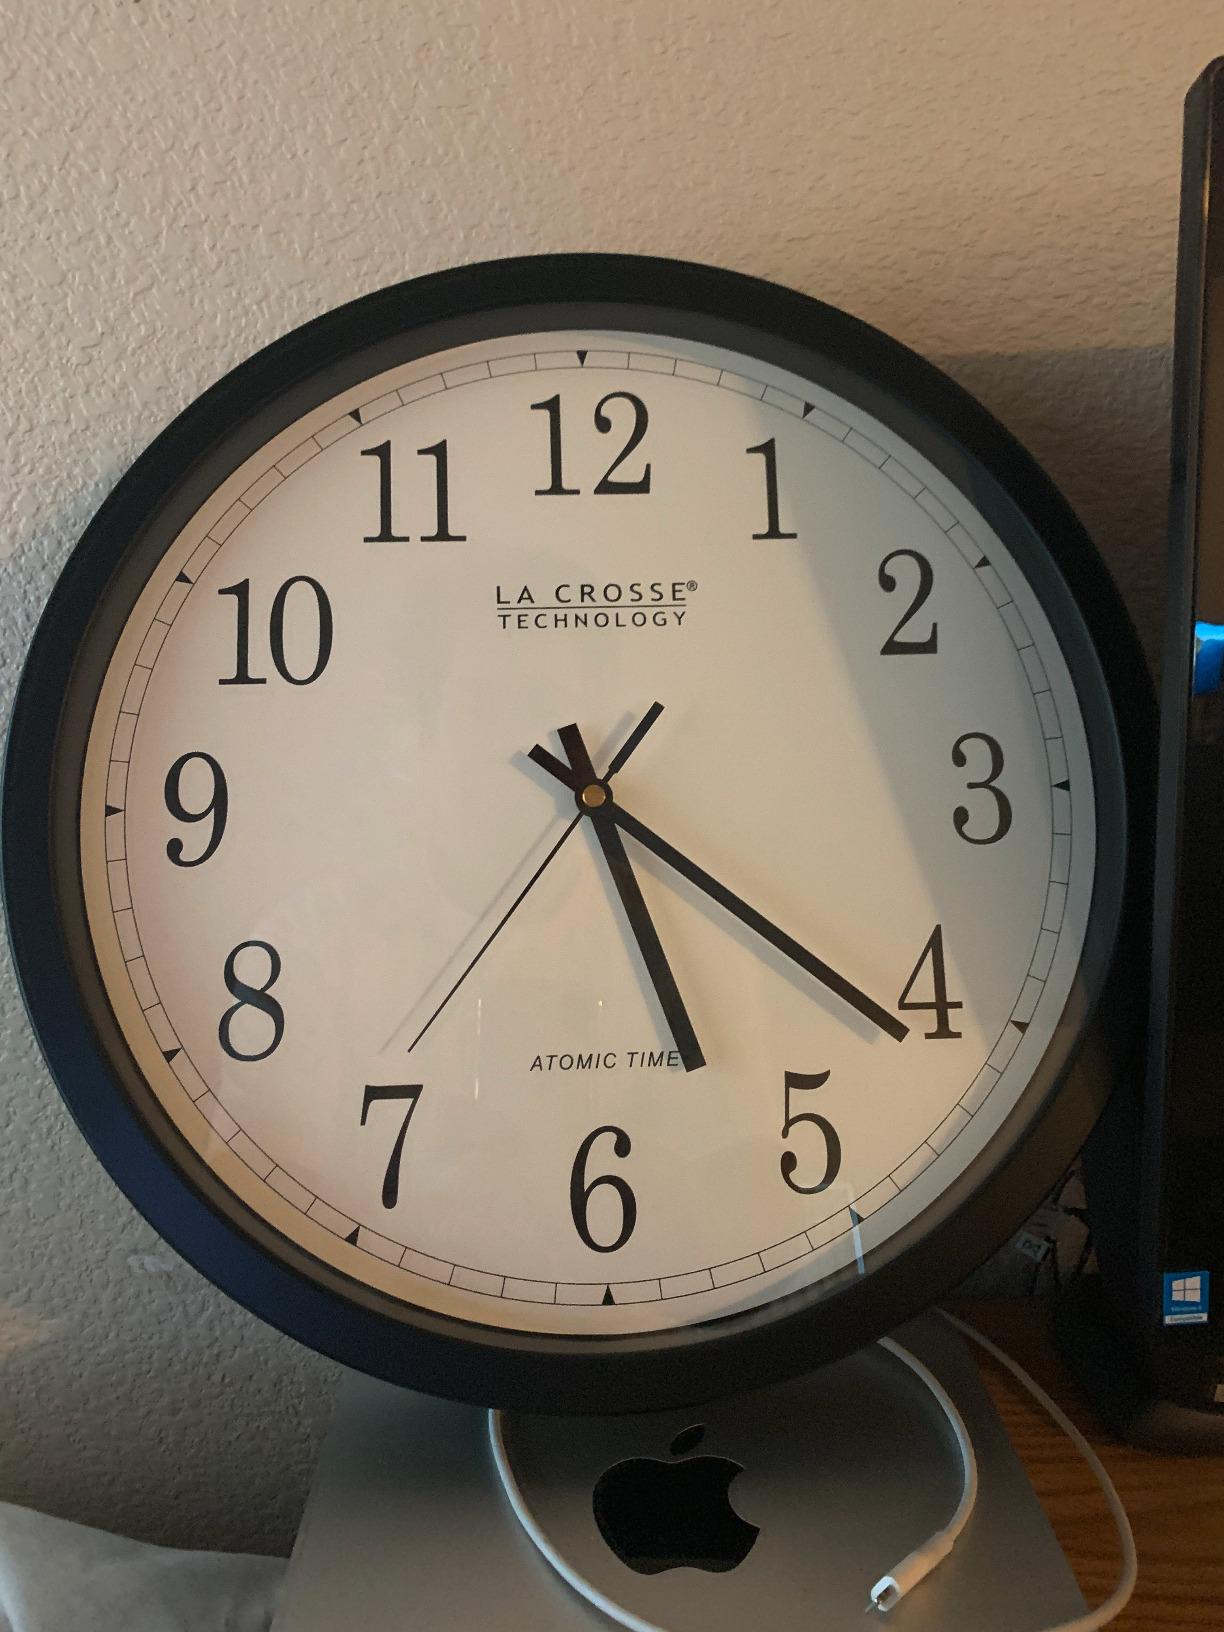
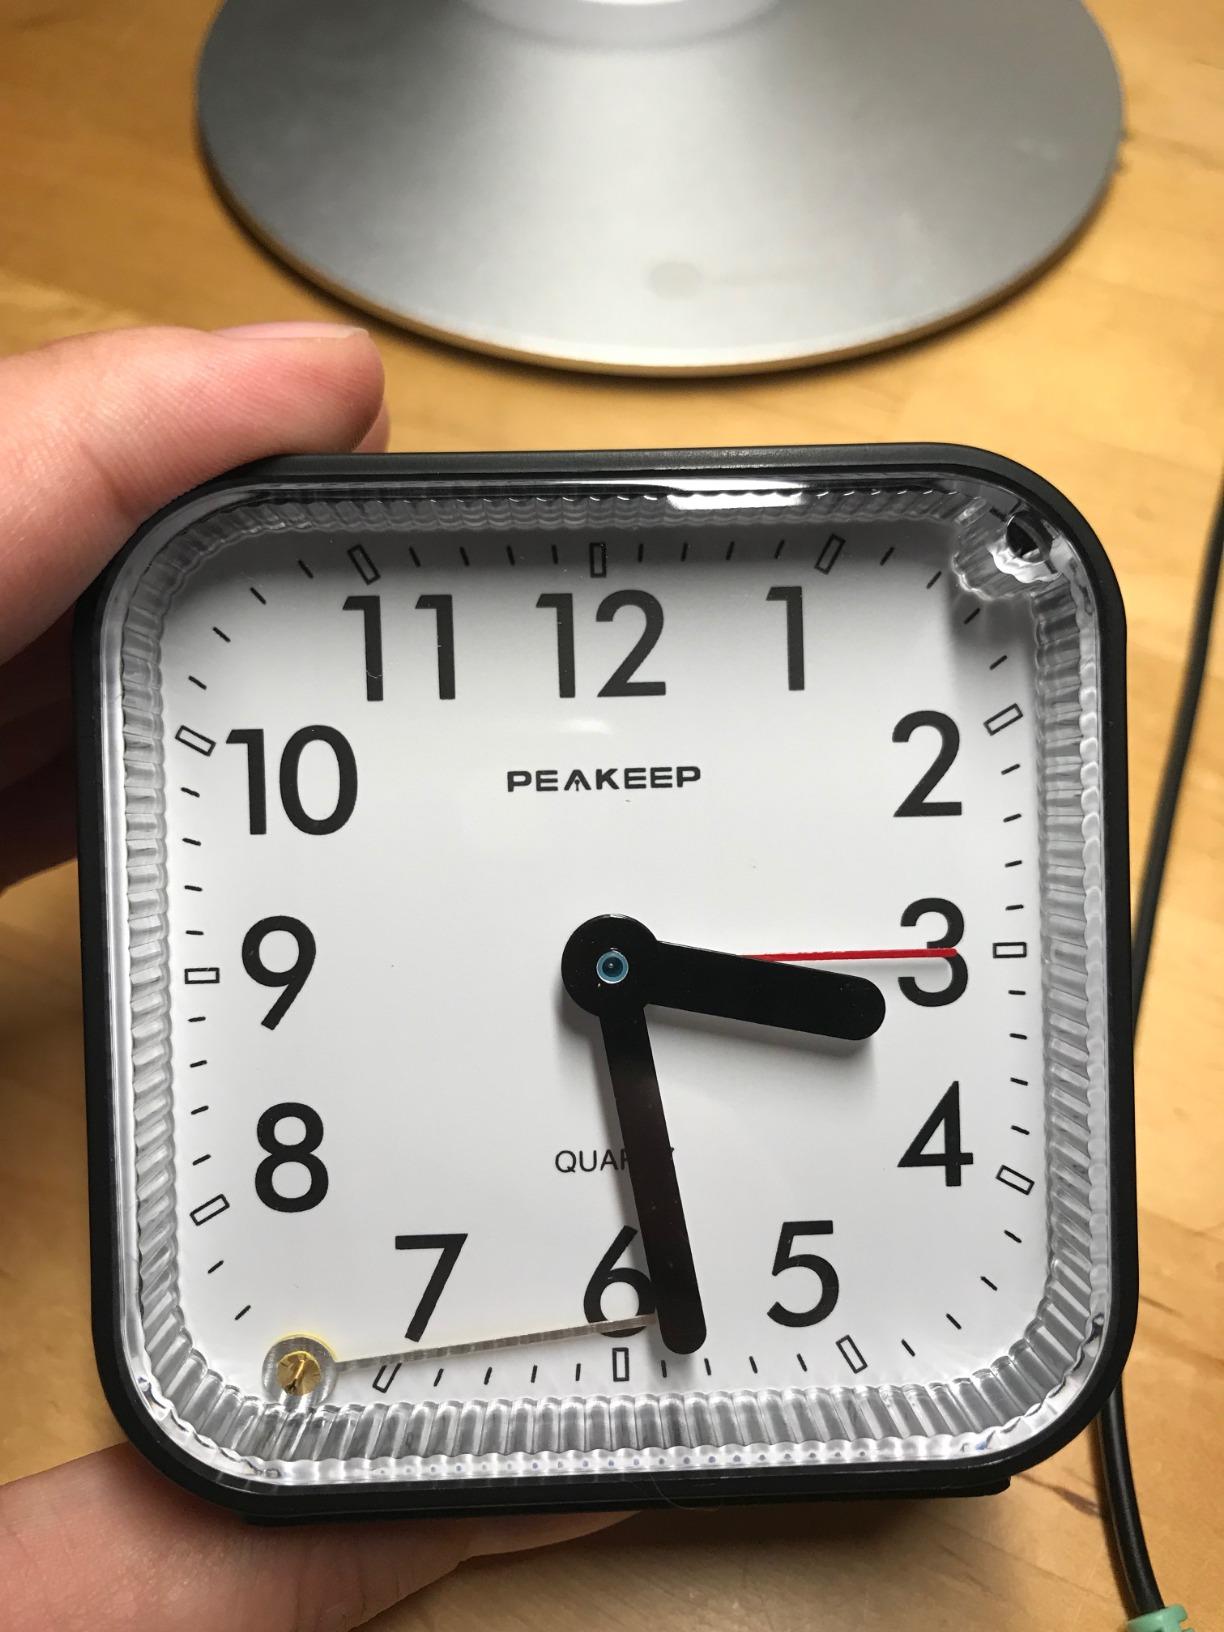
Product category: clock
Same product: no